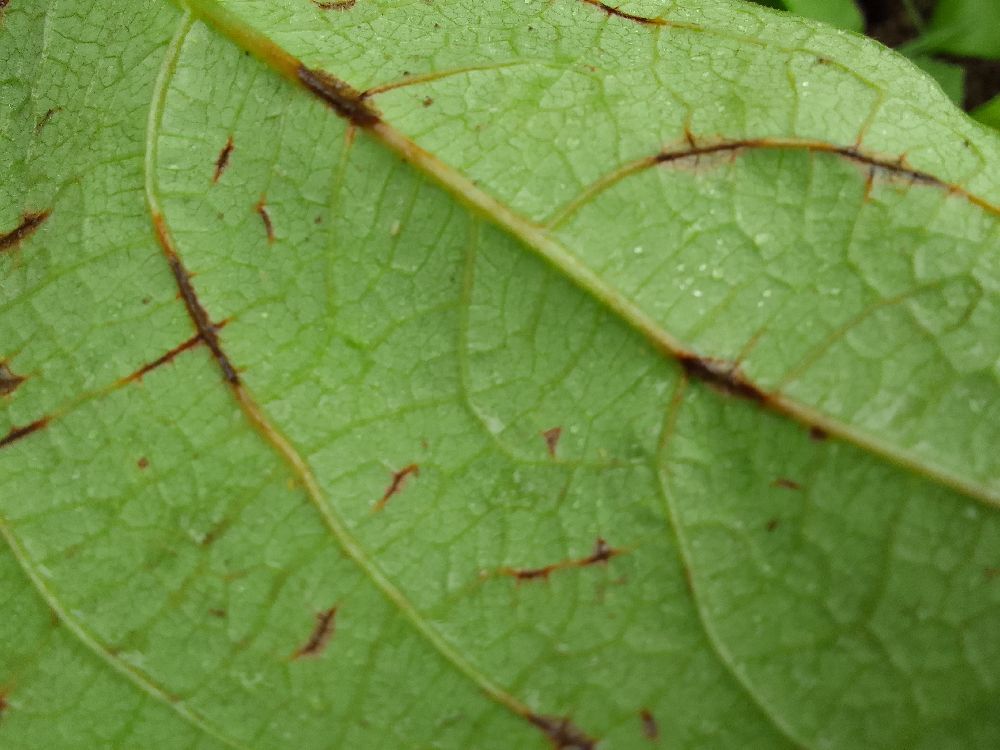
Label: anthracnose